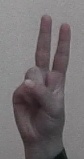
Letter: taa